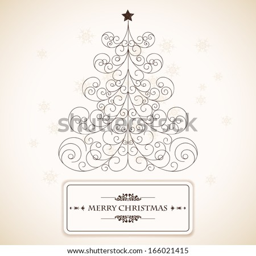
vector illustration on a theme